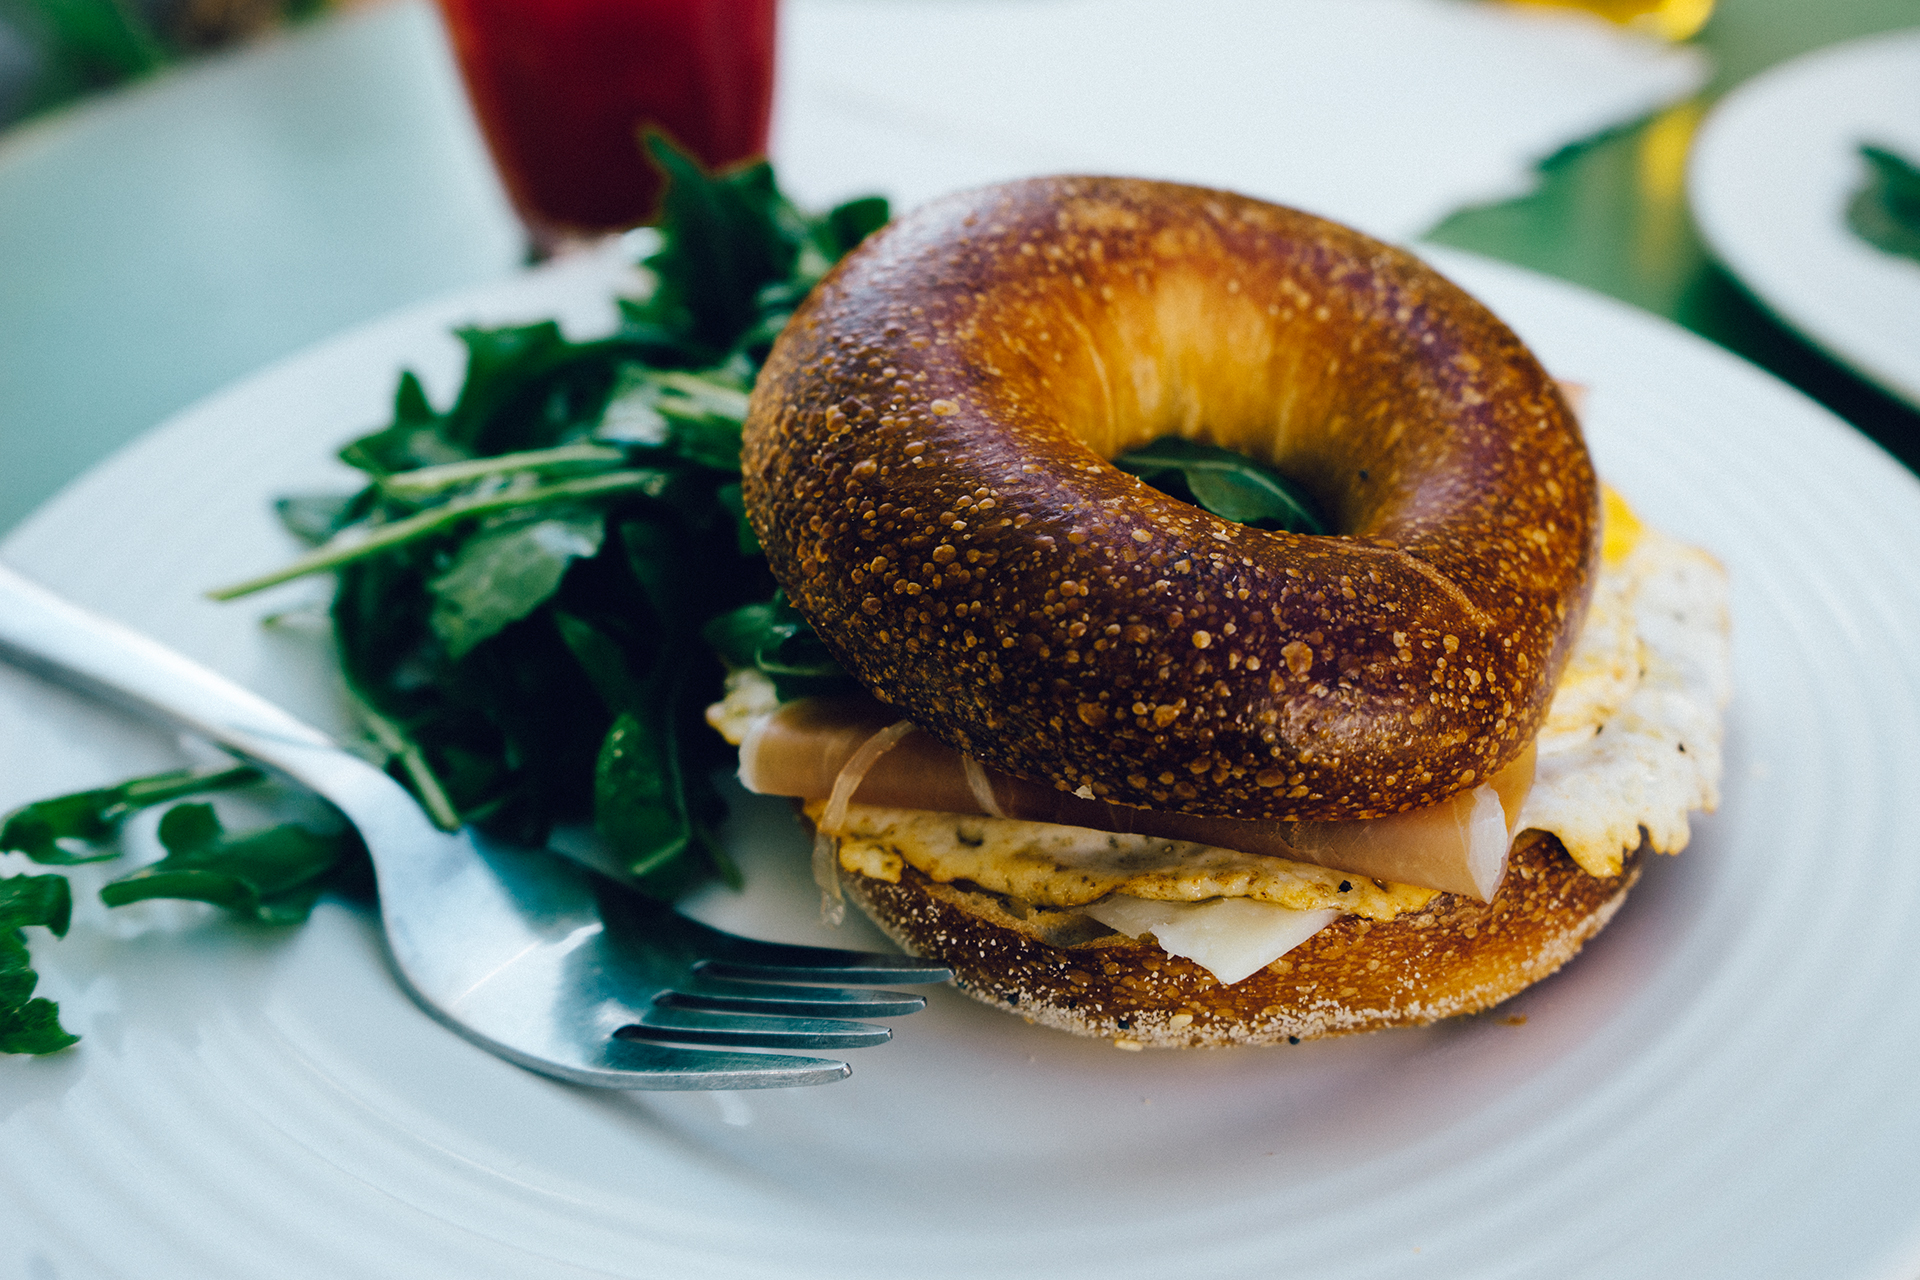
fork, dish, meal, food, produce, breakfast, dessert, bagel, ham, baked goods, flavor